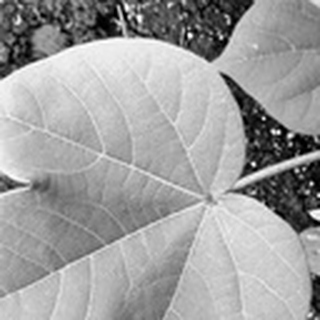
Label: healthy_cotton